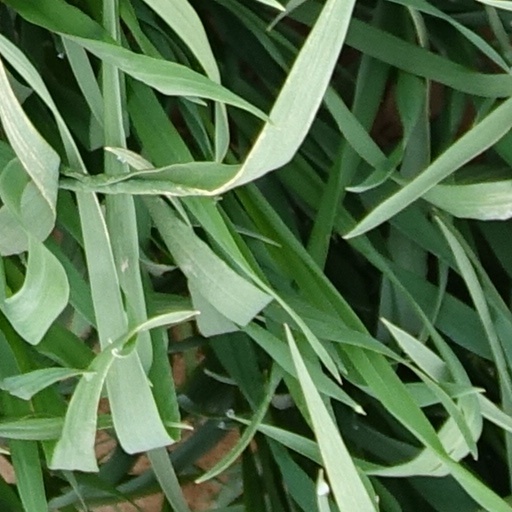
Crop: wheat